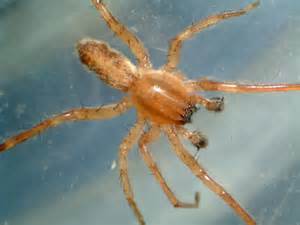
Label: ragno